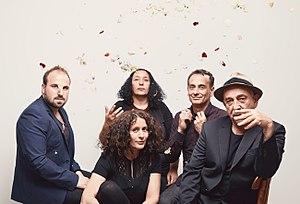
Lo'Jo
Lo'jo est un groupe de musique originaire de la région d'Angers, formé autour de l'auteur, chanteur et musicien Denis Péan.